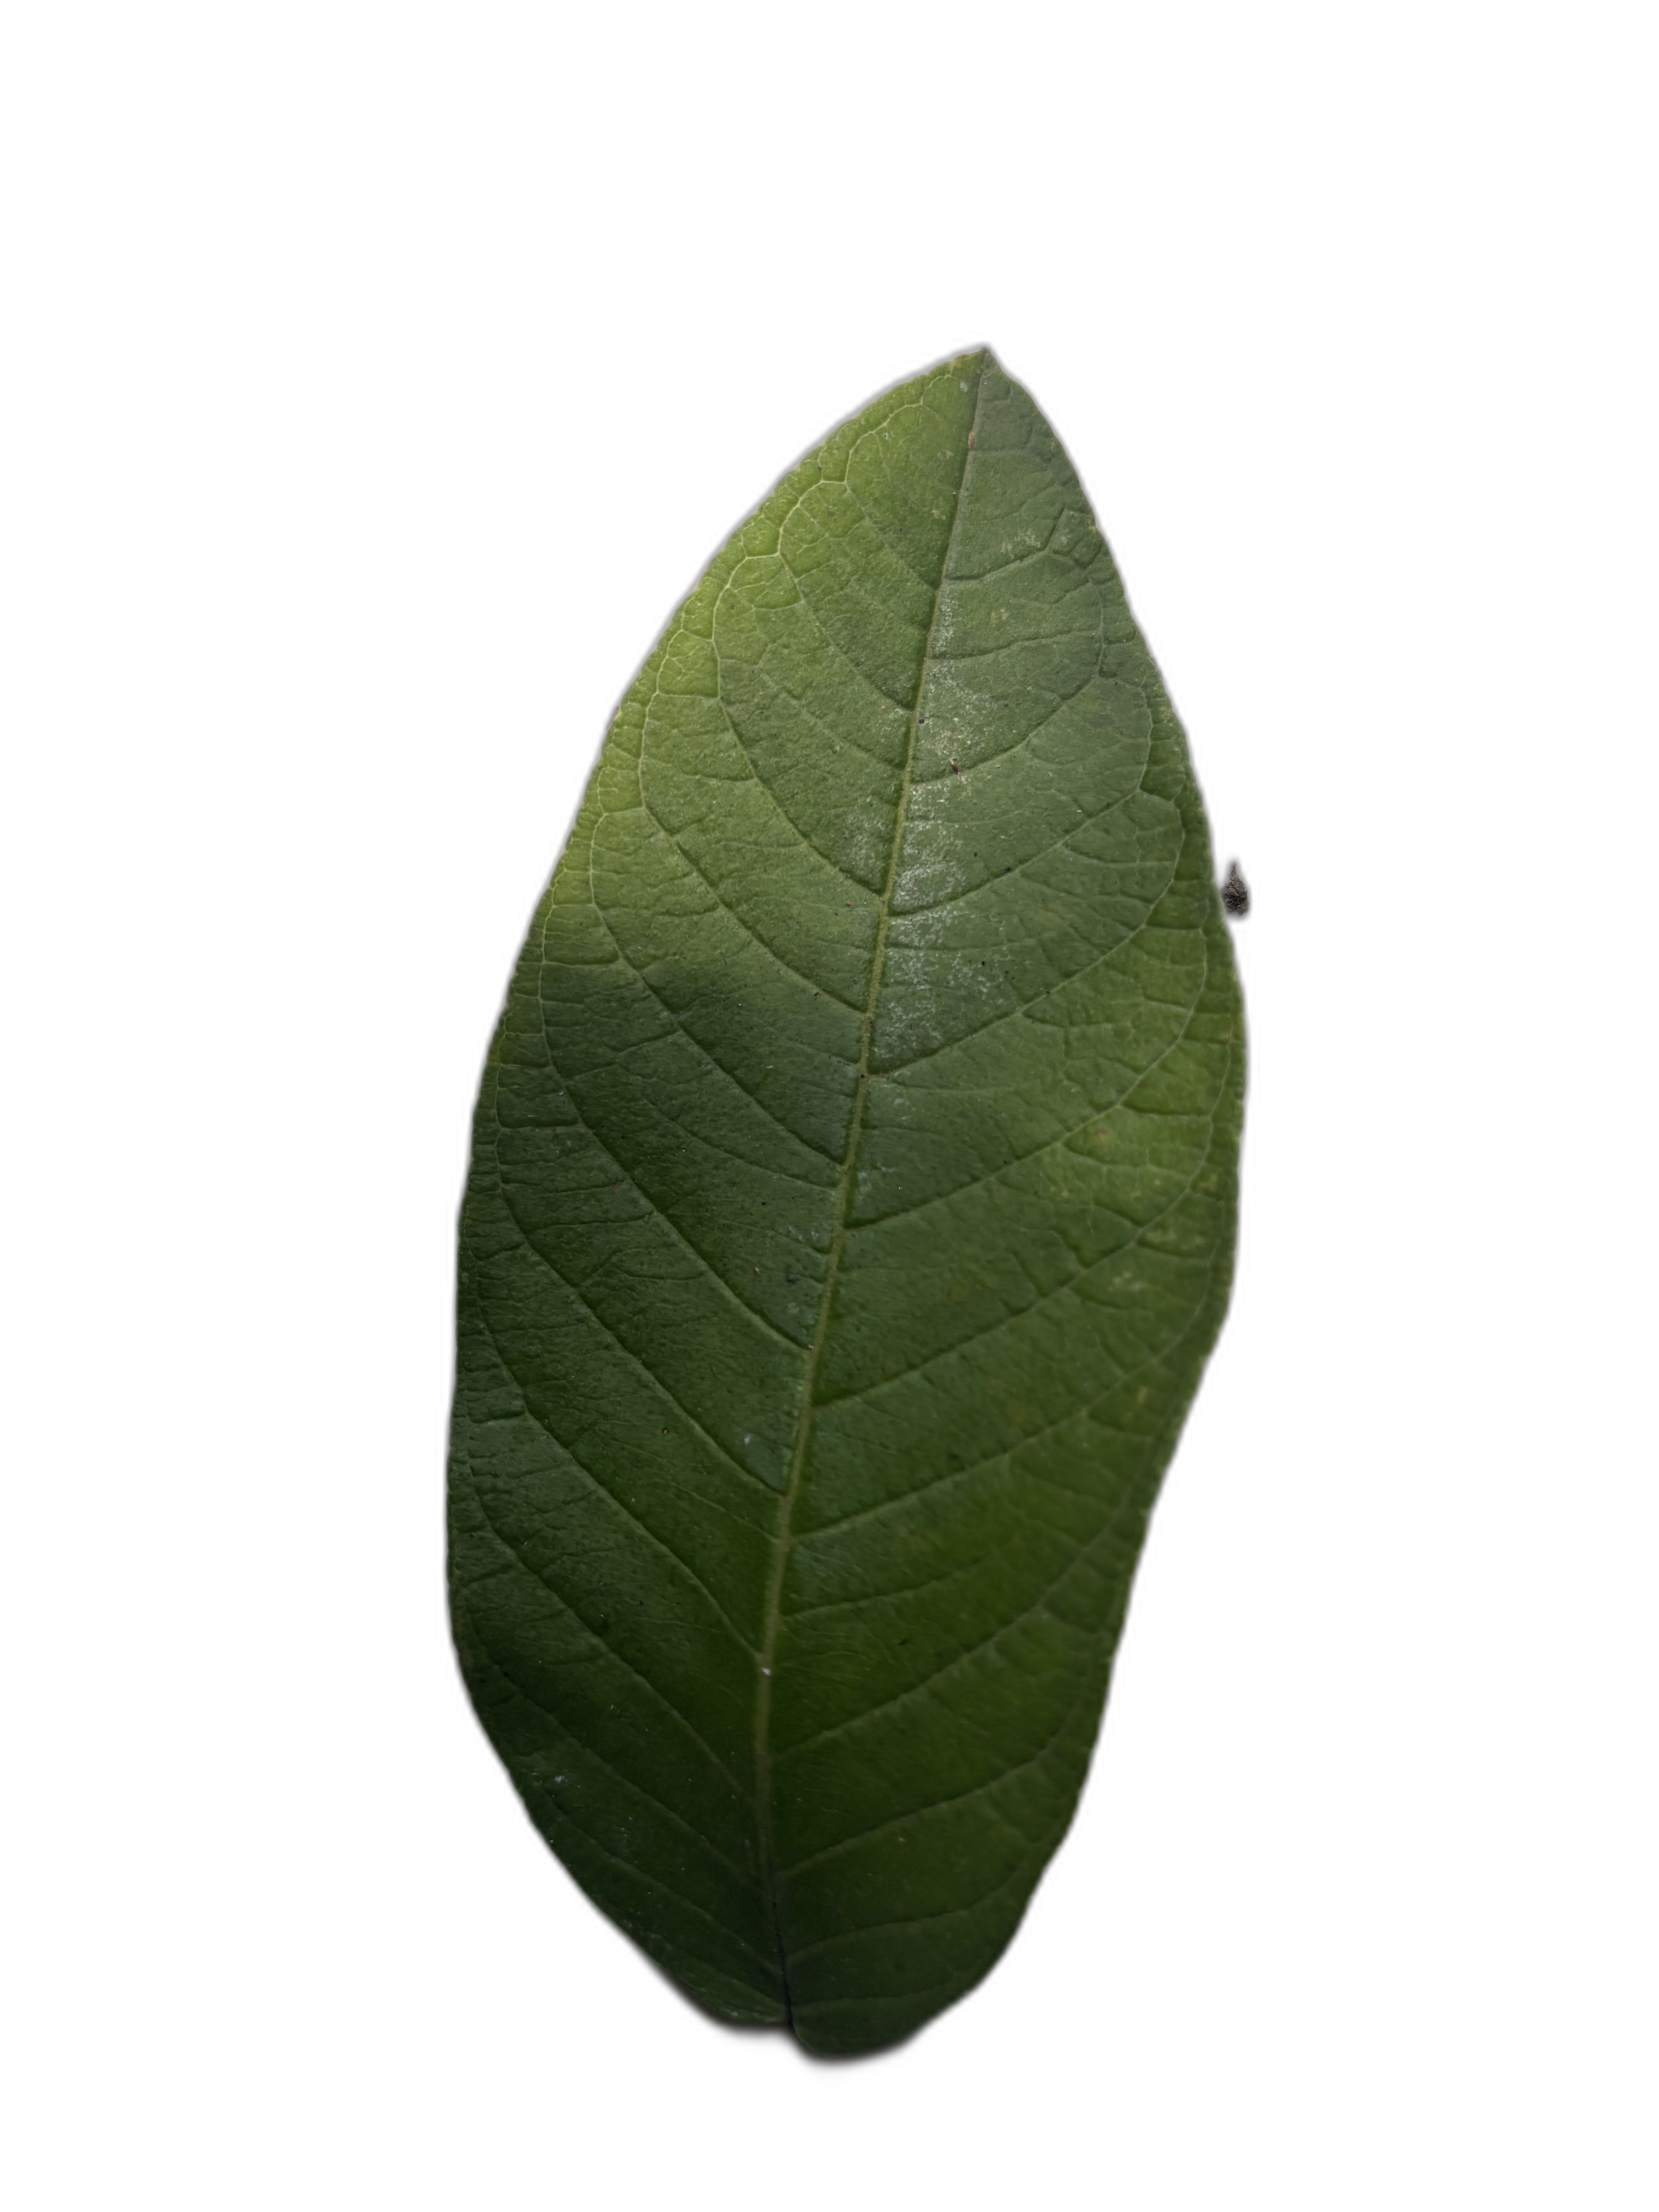
Plant part: leaf
Disease: Healthy